Canary Diamond

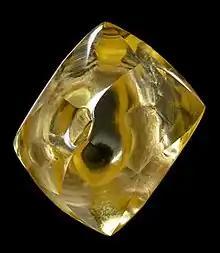
Canary Diamond

The Canary Diamond is an uncut canary-yellow 17.86 carat diamond found in 1917 at what is now the Crater of Diamonds State Park in Arkansas. It is in the collection of the Smithsonian Museum of Natural History. The diamond was in the collection of civil engineer and mineral collector Washington Roebling; his son donated it, along with the rest of Roebling's collection, to the museum in 1926 after Roebling's death.